Independence Day (Pakistan)

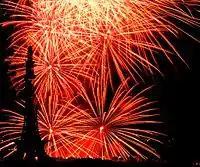
Fireworks at Minar-e-Pakistan during the 14 August celebrations, where the Lahore Resolution was Passed

Independence Day, observed annually on 14 August, is a national holiday in Pakistan. It commemorates the day when Pakistan achieved independence from the United Kingdom and was declared a sovereign state following the termination of the British Raj between the 14th and 15th August 1947. By the time of independence, Pakistan retained King George VI and after 1952, Queen Elizabeth II as head of state until its transition into a republic in 1956. The nation came into existence as a result of the Pakistan Movement, which aimed for the creation of an independent Muslim state in the north-western regions of British India via partition. The movement was led by the All-India Muslim League under the leadership of Muhammad Ali Jinnah. The event was brought forth by the Indian Independence Act 1947 under which the British Raj gave independence to the Dominion of Pakistan which comprised West Pakistan (present-day Pakistan) and East Pakistan (now Bangladesh). That year the day of independence coincided with 27 Ramadan of the Islamic calendar, the eve of which, one of the five nights on which Laylat al-Qadr may occur, is regarded as sacred by Muslims.